Hugh Matheson (industrialist)

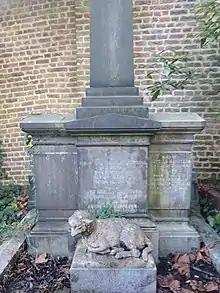
The grave of Hugh Mackay Matheson in Highgate Cemetery

In February 1873, after obtaining an agreement from the Spanish government to sell the Rio Tinto mines in Huelva, Spain, Matheson assembled a financial syndicate to purchase the mining operations. The syndicate was made up of Matheson and Company (24%), Deutsche Bank (56%) and the railway construction company Clark, Punchard (20%). Establishing the company that is today the Rio Tinto Group. Matheson served as the company's first president. Under Matheson, Rio Tinto became the largest copper producer in the world.